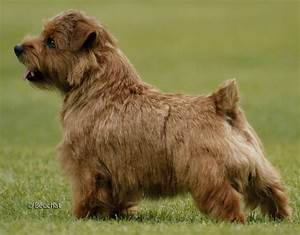
Label: cane